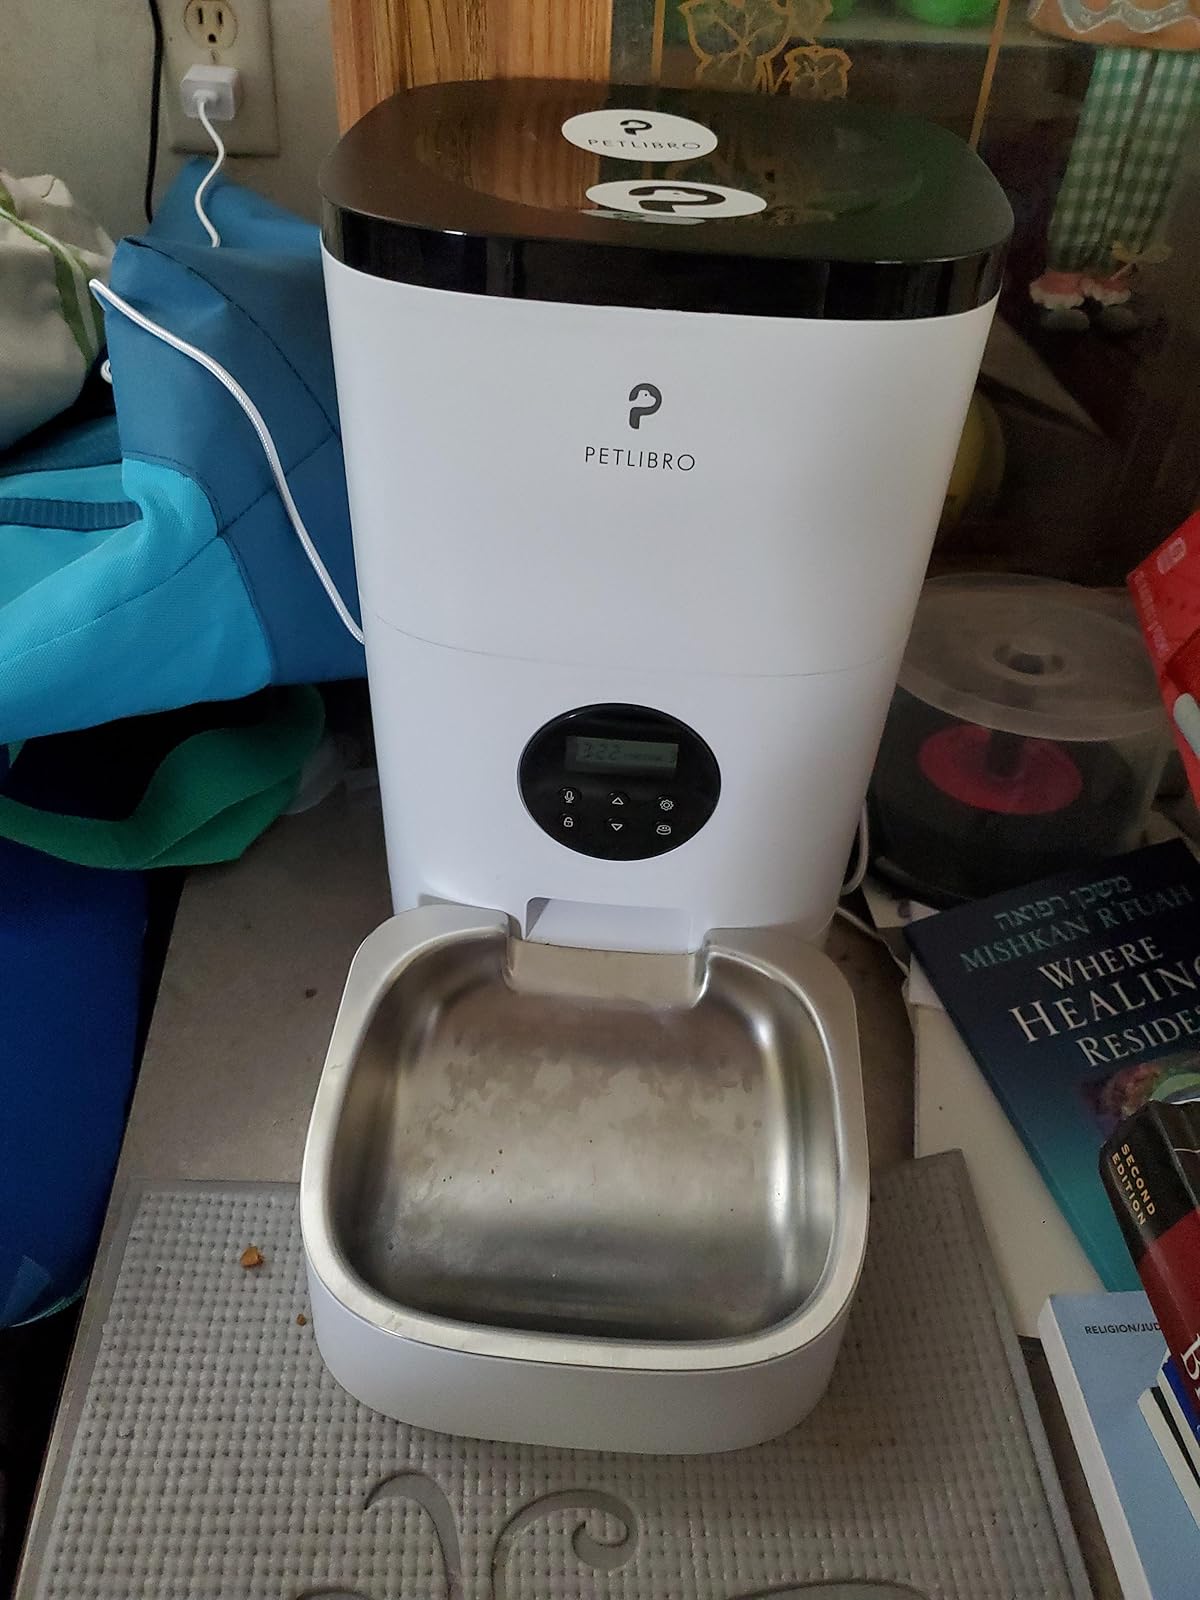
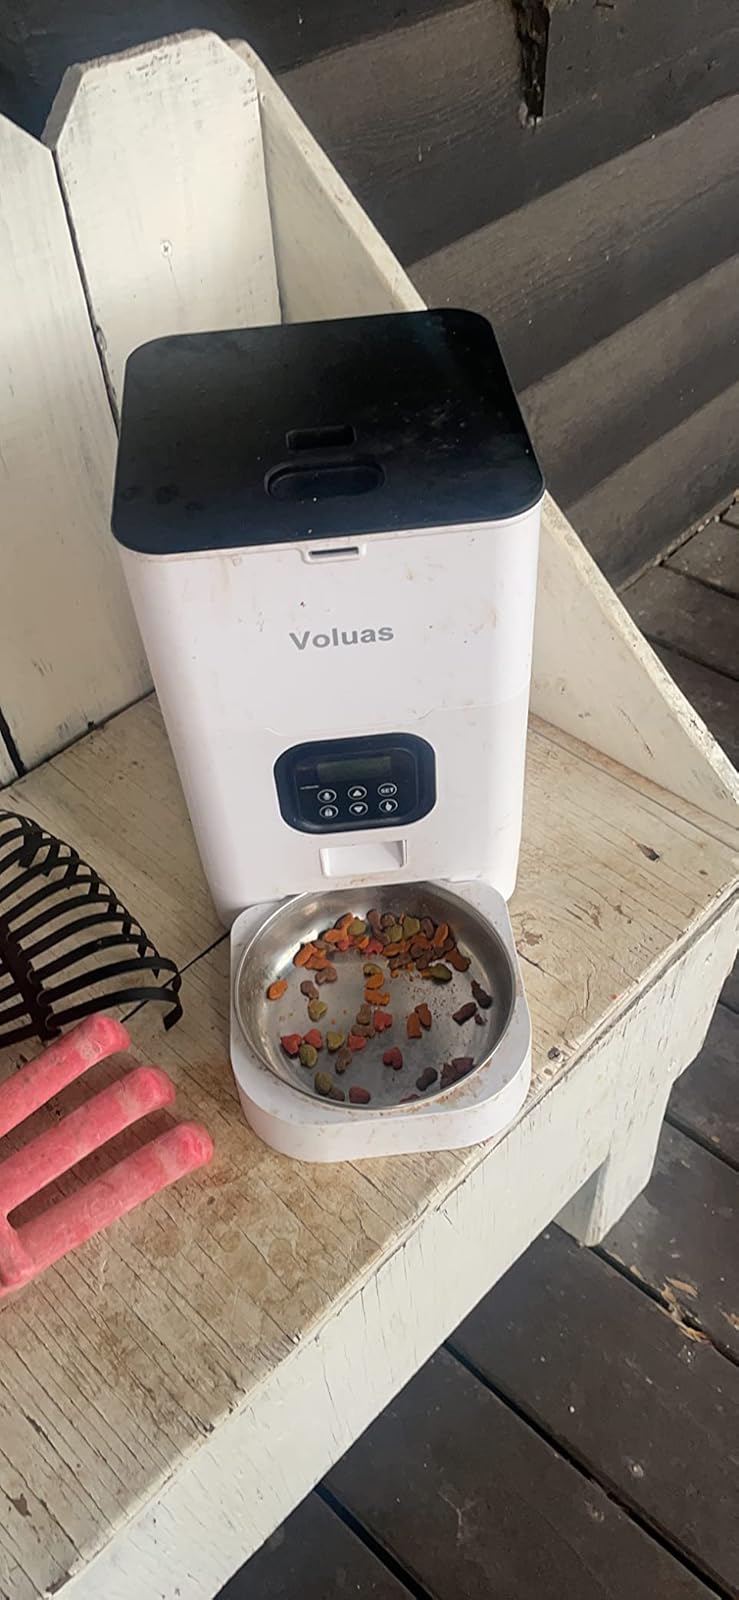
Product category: items_feeder
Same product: no